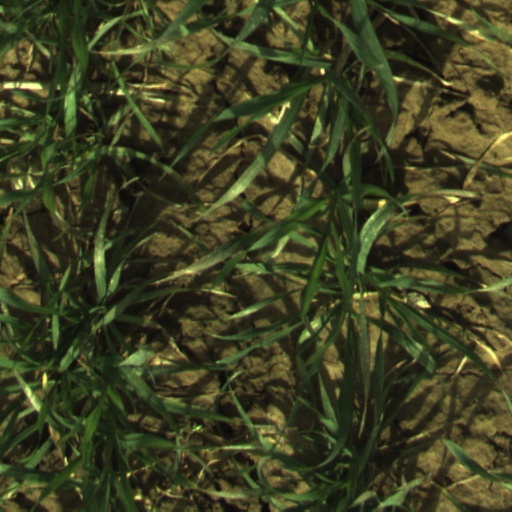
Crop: wheat